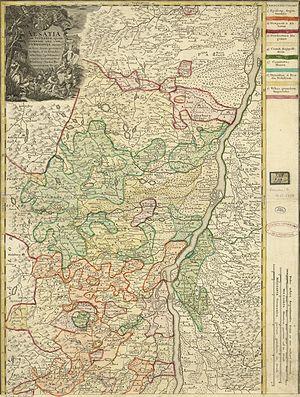
Carte de l’Alsace inférieure